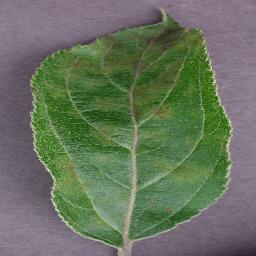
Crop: apple
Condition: scab